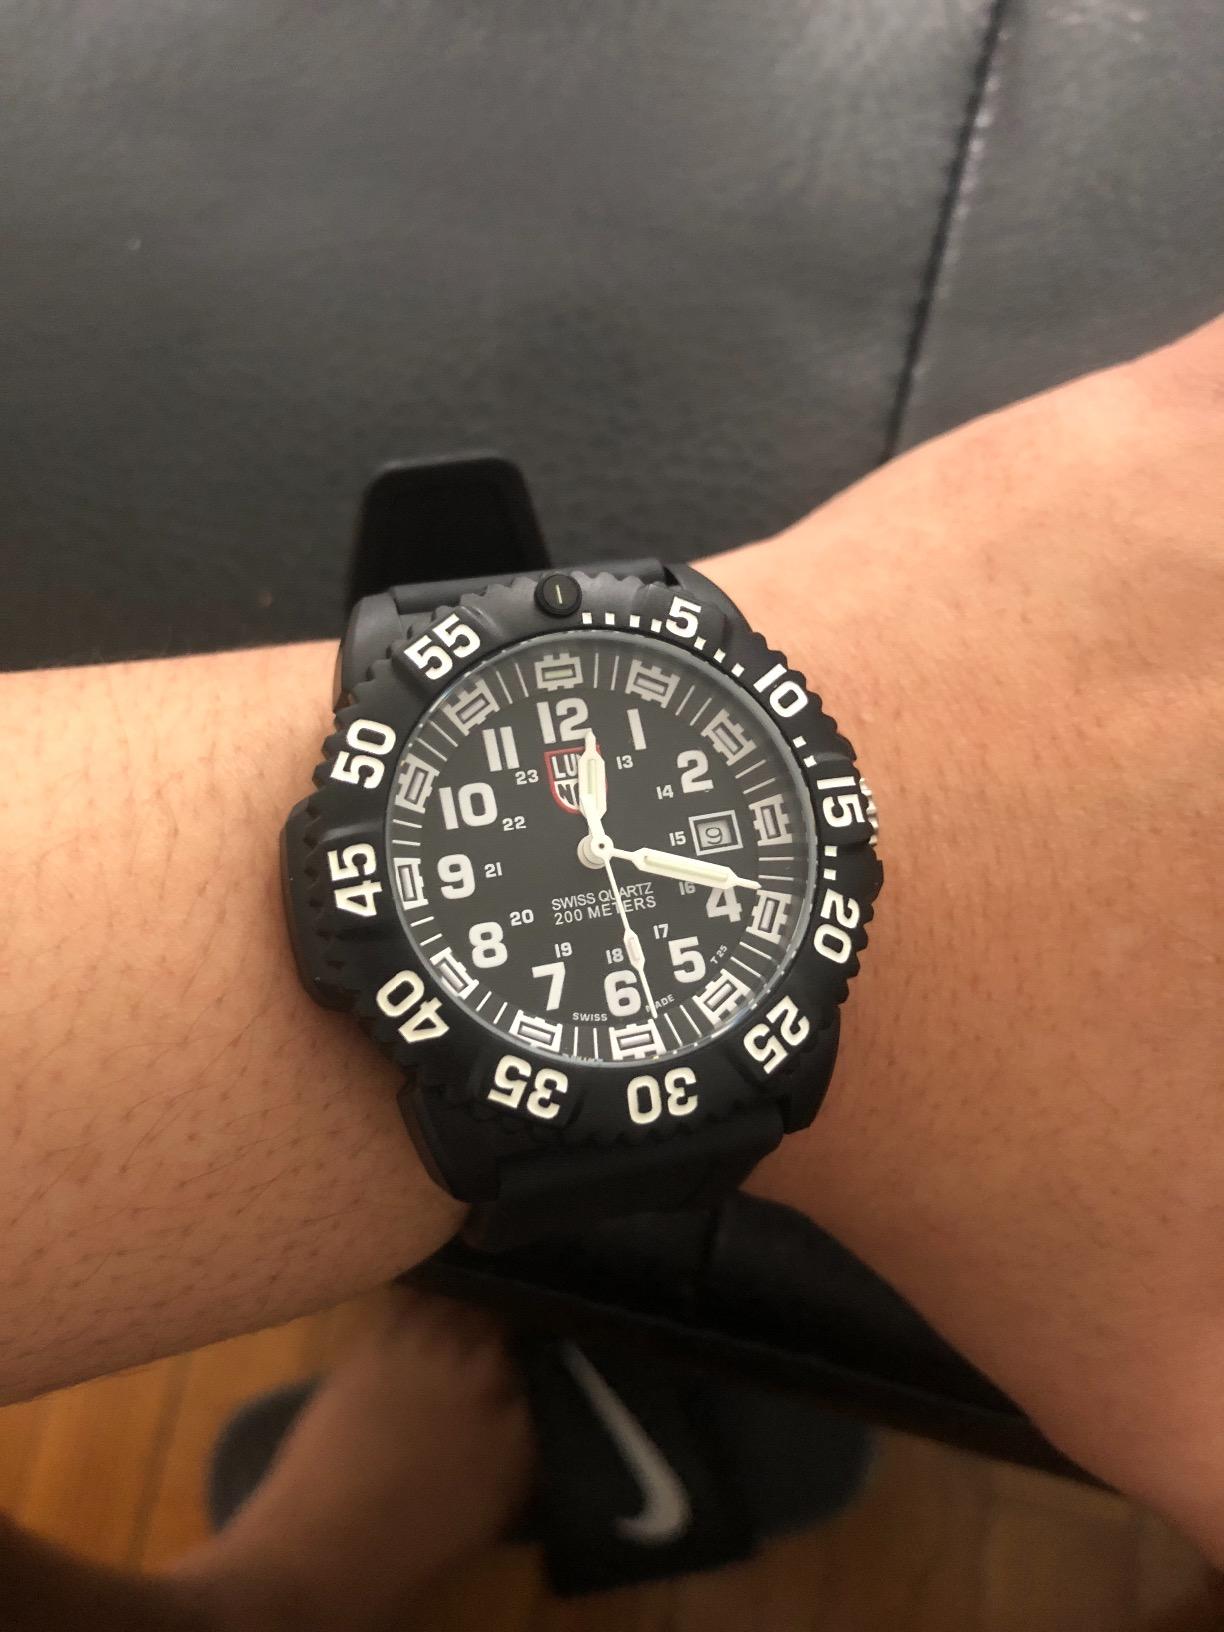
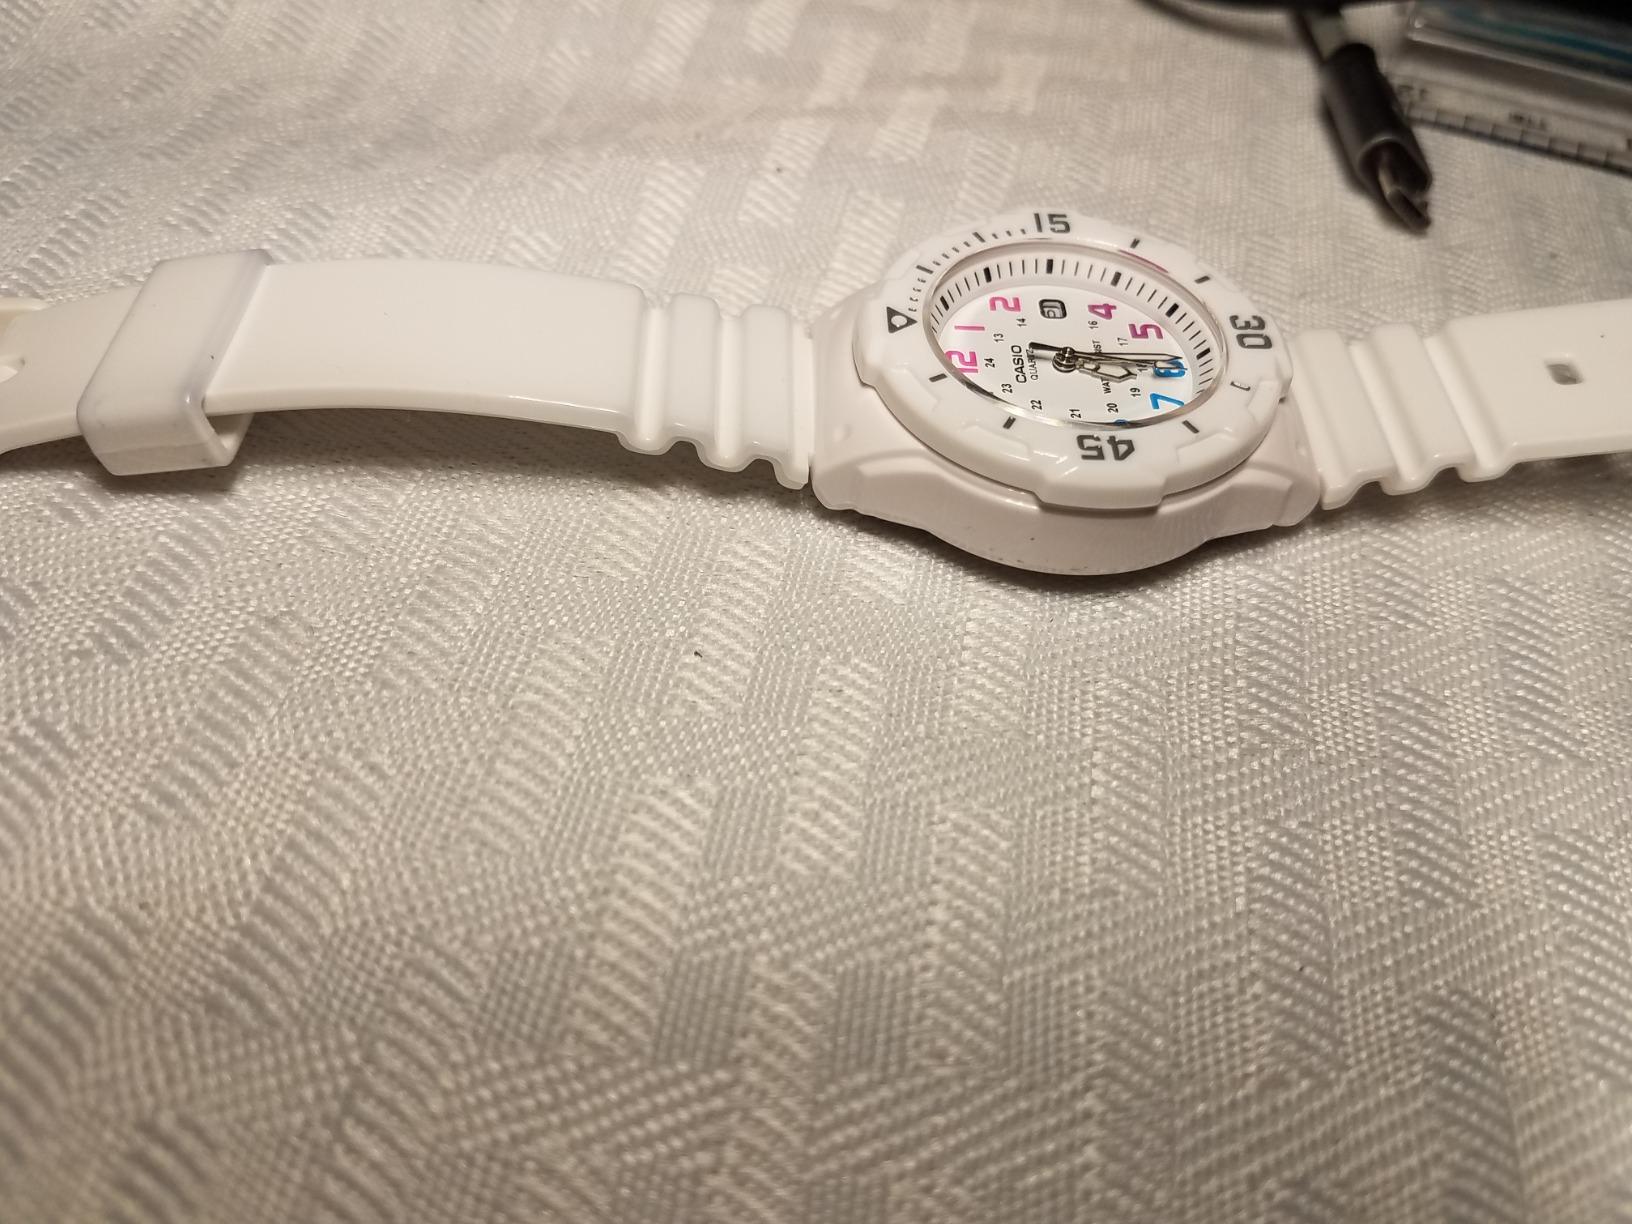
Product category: accessories_watch
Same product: no